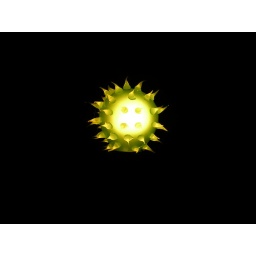
...in space.This is not manipulated. Its a pic. taken of a light bulb in a lamp standing in the window at nighttime.